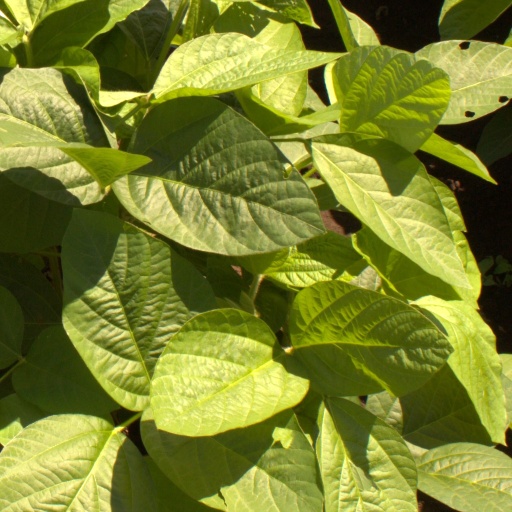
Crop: soybean